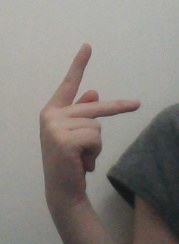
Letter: dha